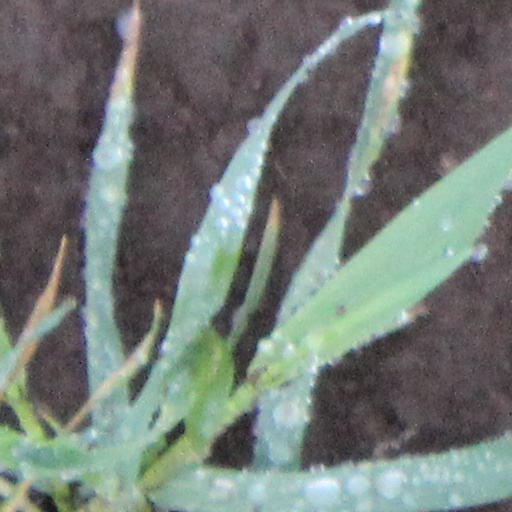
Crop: wheat